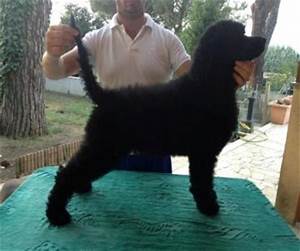
Label: cane